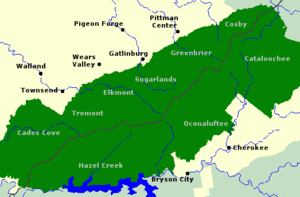
Great Smoky Mountains National Park
Kort over parken og dens omgivelser.
Great Smoky Mountains National Park er en nationalpark i det østlige USA. Den omfatter områder i staterne North Carolina og Tennessee. Parken ligger i Great Smoky Mountains, som er en del af Blue Ridge Mountains som igen er en del af bjergkæden Appalacherne. Grænsen mellem Tennessee og North Carolina løber fra nordøst mod sydvest gennem parken.